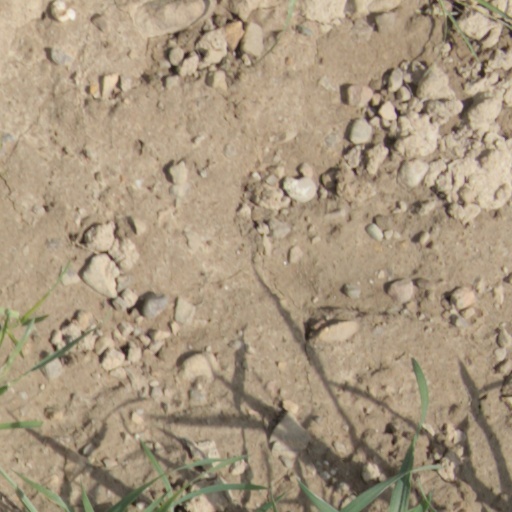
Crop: wheat